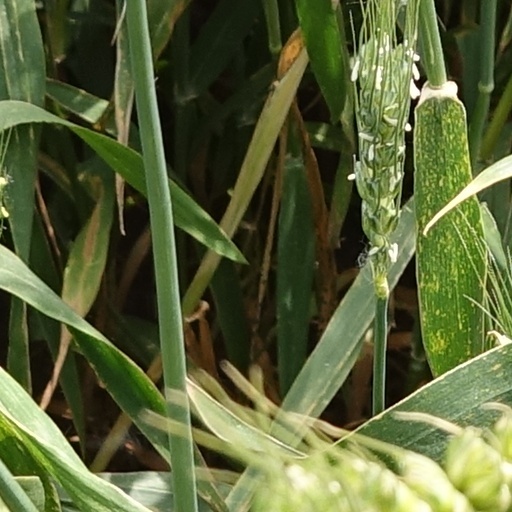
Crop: wheat